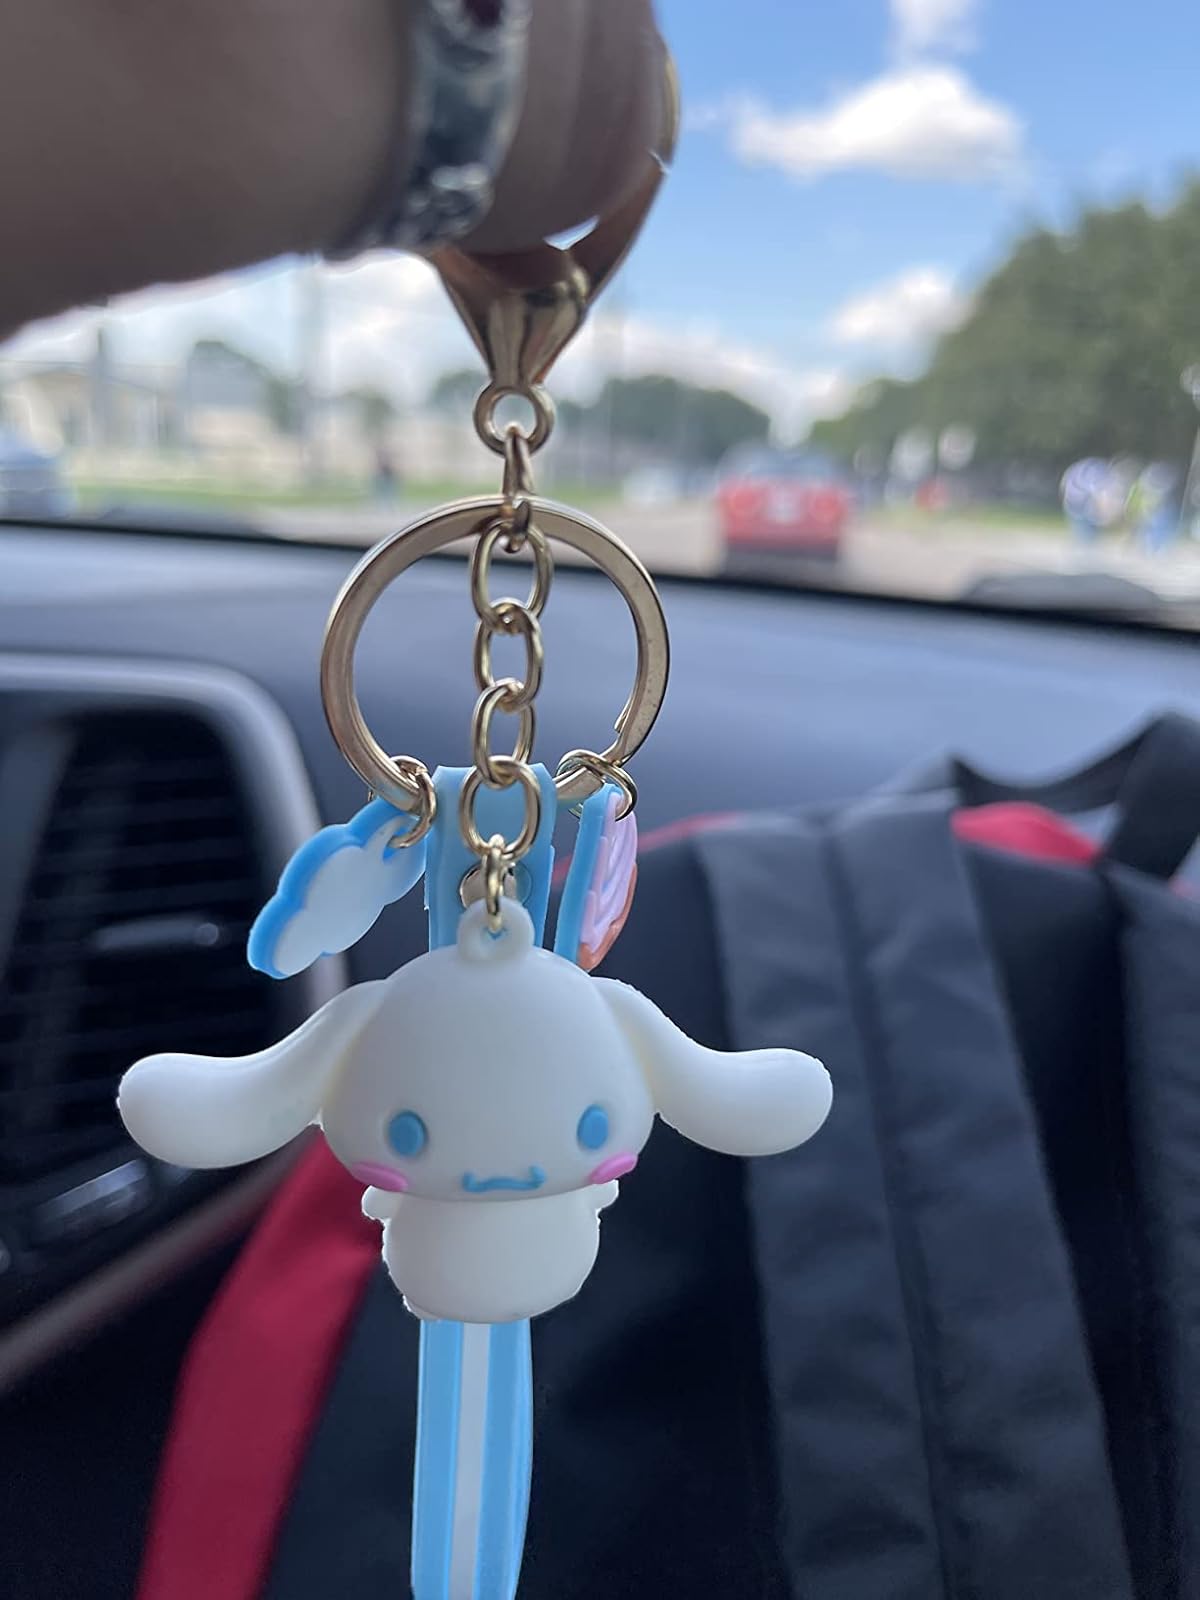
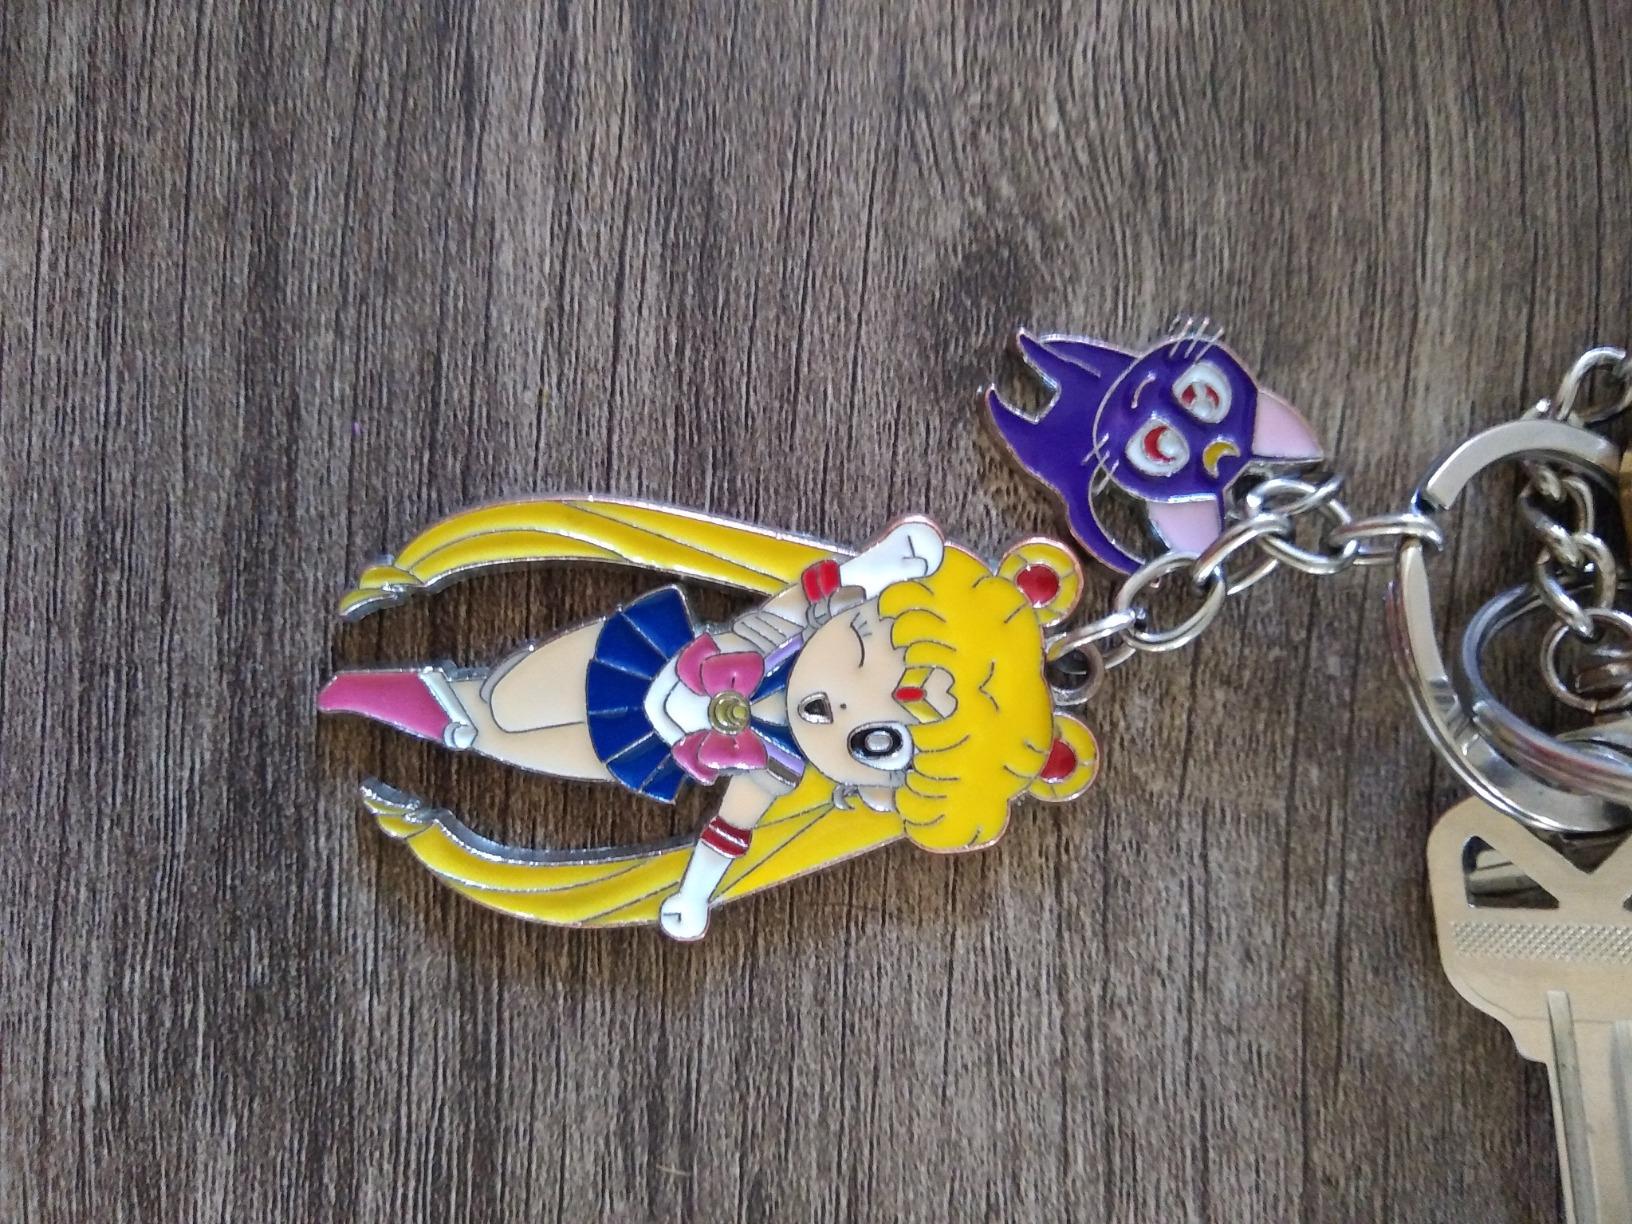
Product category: accessories_keychain
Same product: no